Michael Bass, 1st Baron Burton

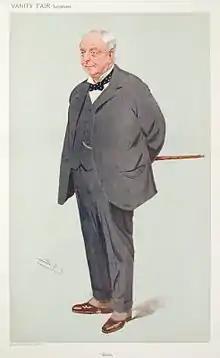

Michael Arthur Bass, 1st Baron Burton, (12 November 1837 – 1 February 1909), known as Sir Michael Arthur Bass, 1st Baronet, from 1882 to 1886, was a British brewer, Liberal politician and philanthropist. He sat in the House of Commons from 1865 to 1886 when he was raised to the peerage as Baron Burton.